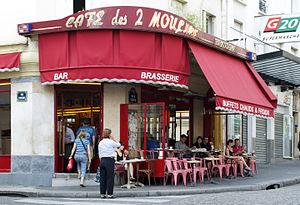
Montmartre est un quartier de Paris dominé par la basilique du Sacré-Cœur. Depuis le XIXᵉ siècle, il accueille de nombreux artistes tels que Picasso ou Modigliani et devient le symbole d'un mode de vie bohème.